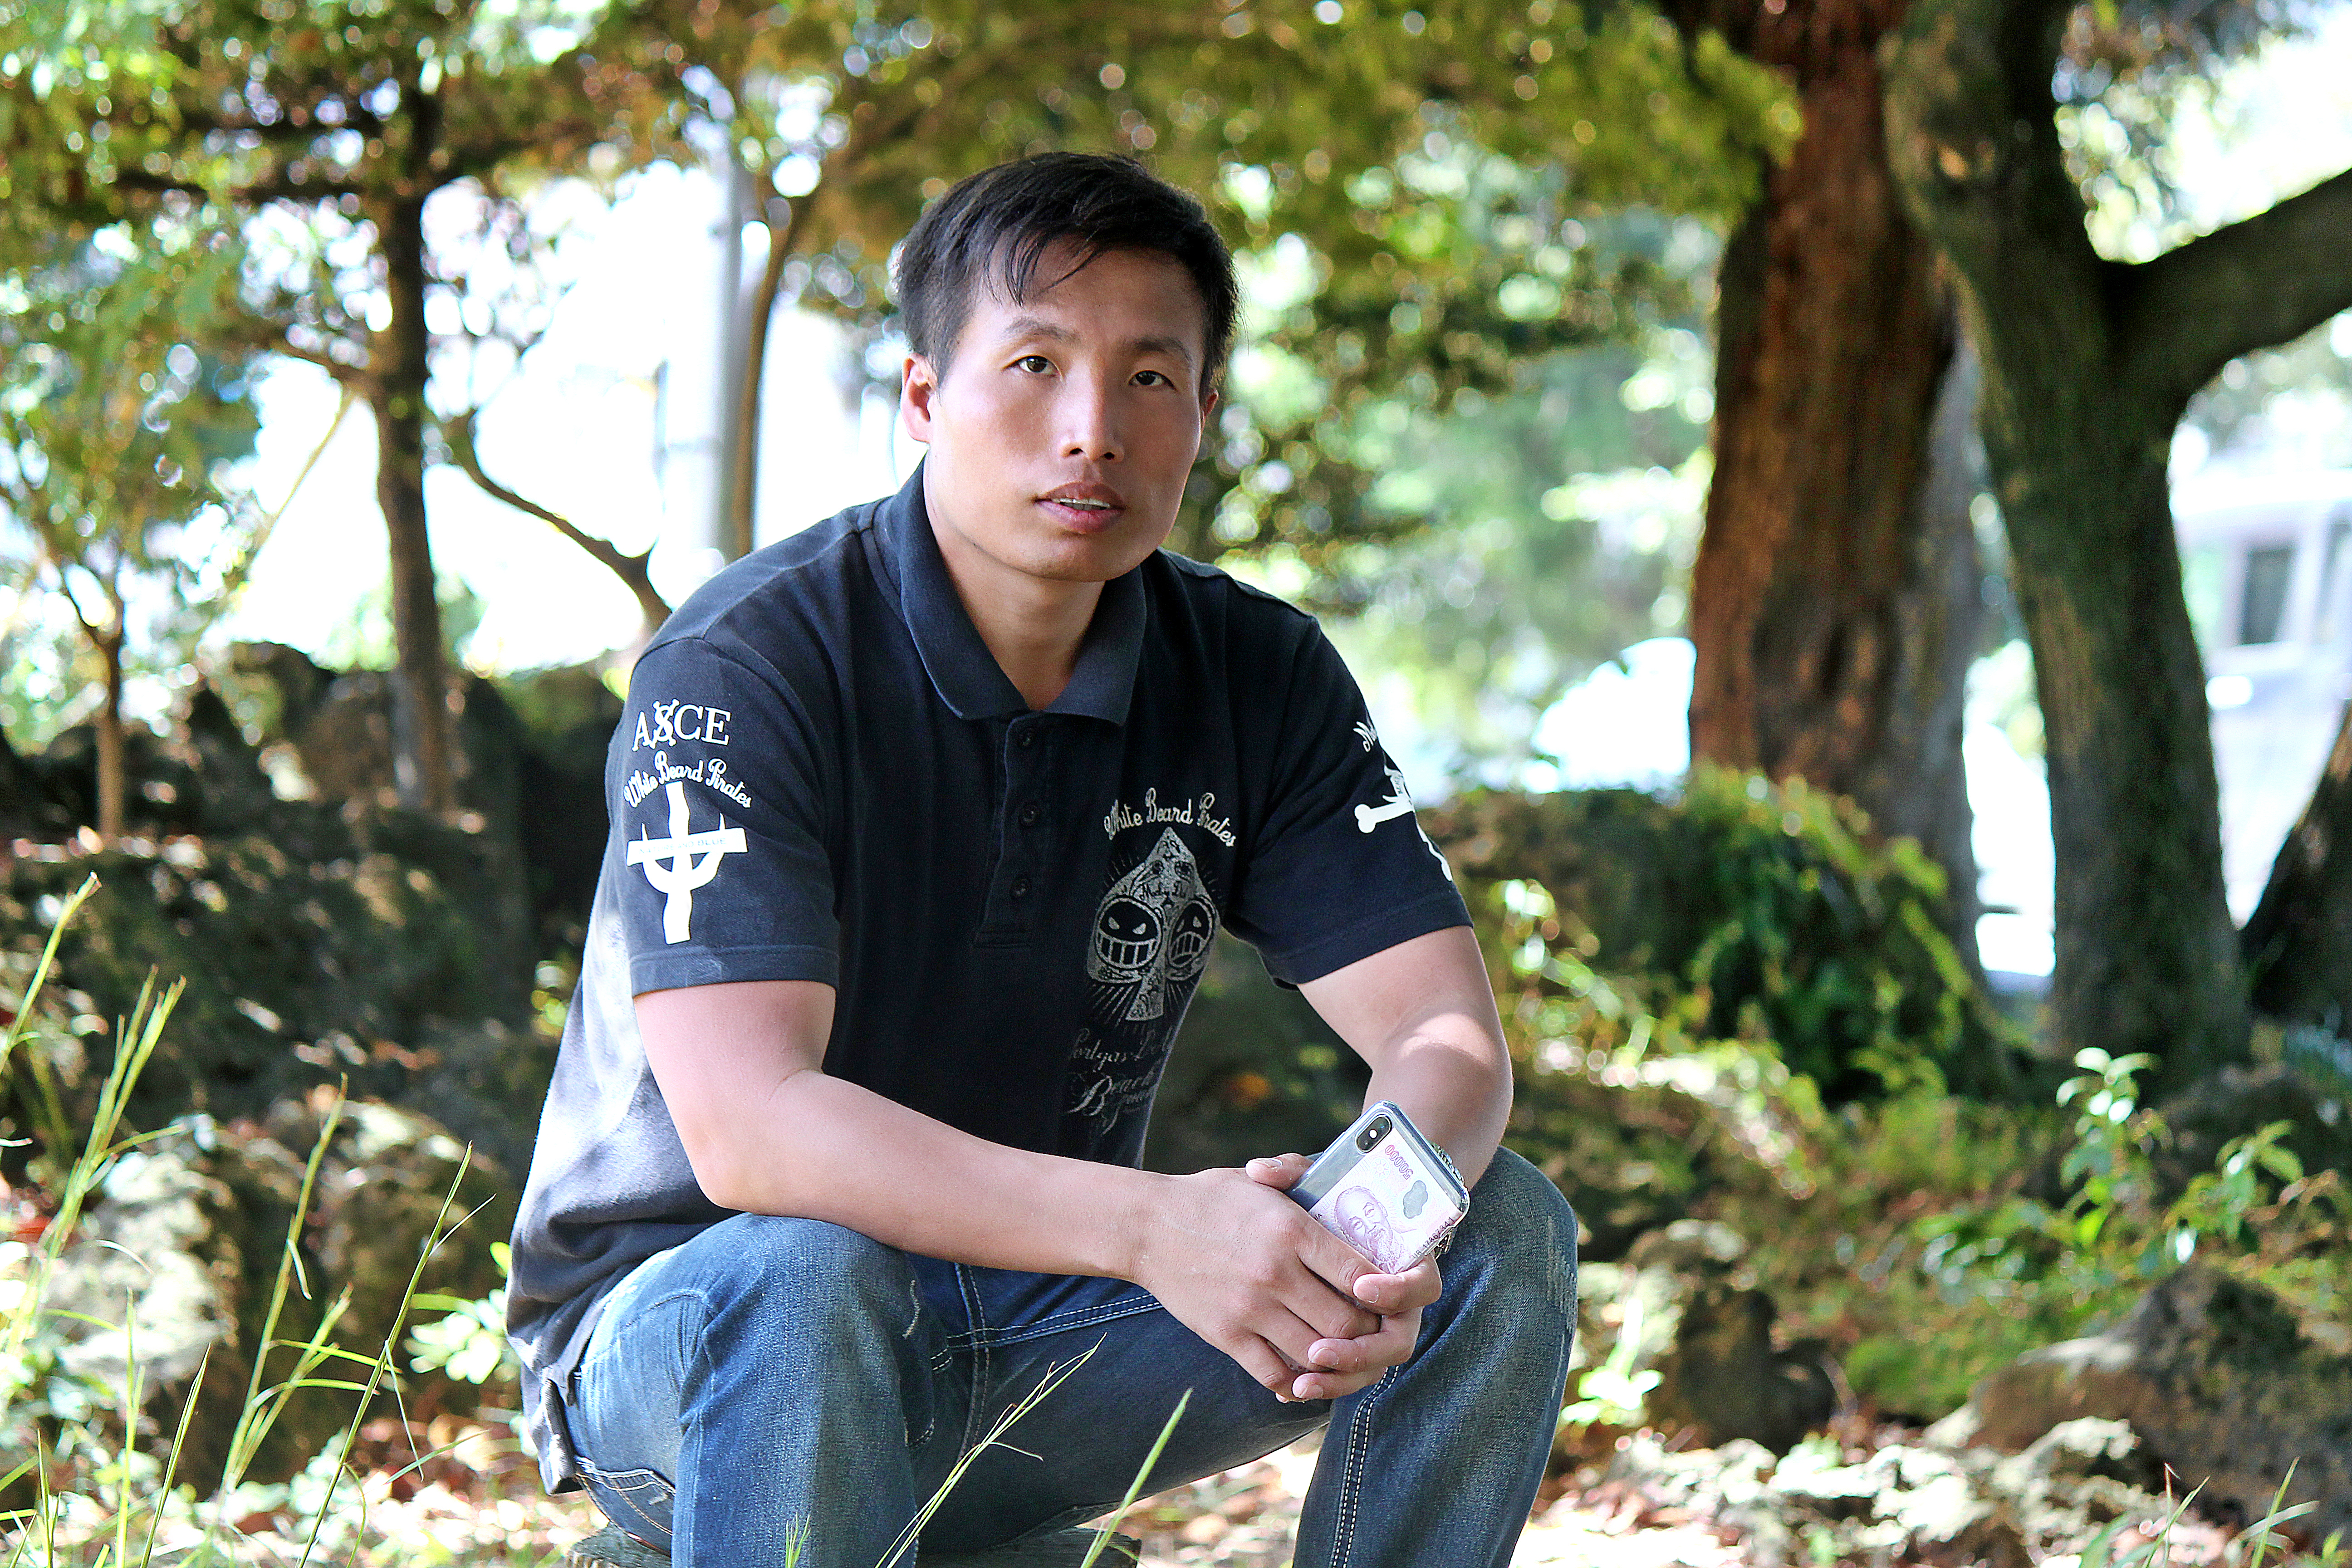
picture, plant, People in nature, tree, grass, leisure, camera, happy, t shirt, recreation, forest, woodland, soil, single lens reflex camera, sitting, jungle, adventure, fun, autumn, portrait photography, garden, plantation